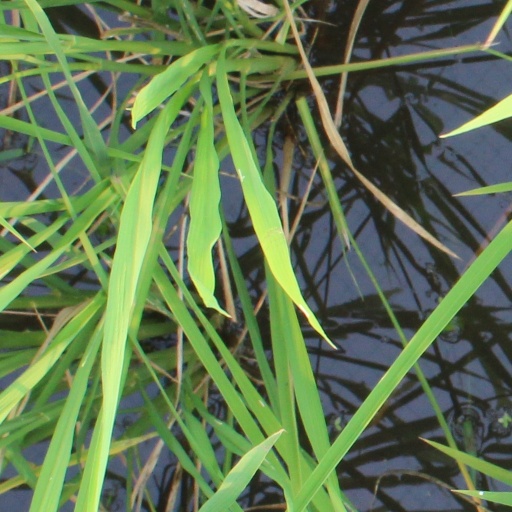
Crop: rice